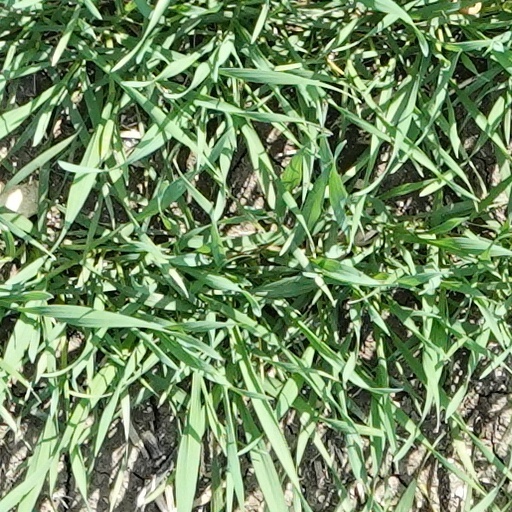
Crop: wheat